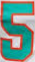
Number: 5